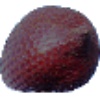
Label: Salak 1